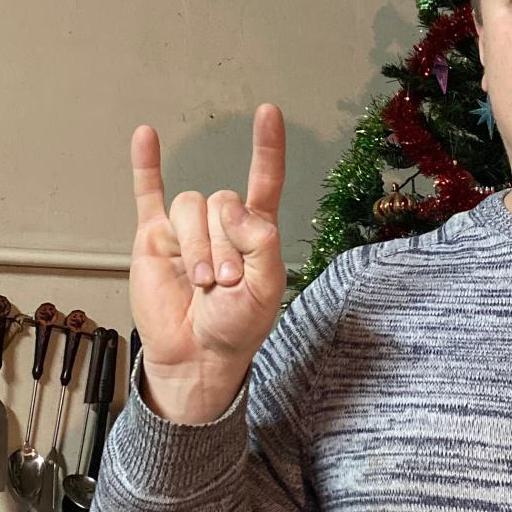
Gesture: rock